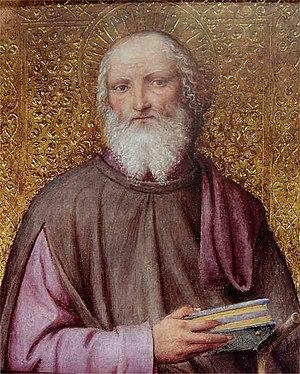
Gérard de Tintori, né à Monza en 1134 et mort le 6 juin 1207, est un religieux catholique italien et Saint patron de Monza.